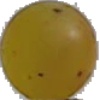
Label: white_grape